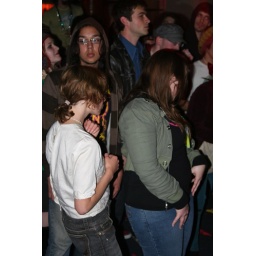
I thought the girl in white was a tiny Marianne